Deutsche Schule Bilbao

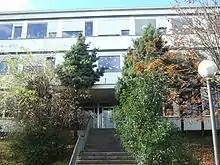
Deutsche Schule Bilbao

Deutsche Schule Bilbao is a German international school in Bilbao, Spain. It serves Kindergarten, Grundschule/Primaria, Sekundarstufe/Secundaria, and Oberstufe/Bachillerato.